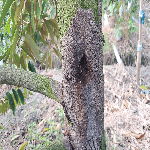
Label: stem_cracking_ gummosis